Thomas Theodore Tidball

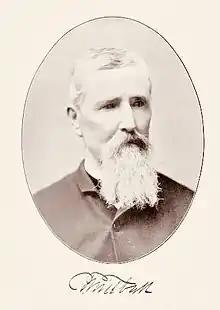
Thomas Theodore Tidball, ca. 1900s.

Thomas Theodore Tidball (October 2, 1827 – January 28, 1913) was an American pioneer who came out west during the time of the California gold rush. He was a veteran of the American Civil War who served as a captain in the Union Army. In 1866, Tidball settled in Jolon, California where he and George Dutton purchased the Antonio Ramirez adobe Inn in 1876 and converted it into a two-story hotel and stagecoach station. Tidball went on to establish his own General Store in 1890, which is now the only standing commercial building of Jolon. The Tidball Store is a landmark, which was listed on the National Register of Historic Places on December 12, 1976.